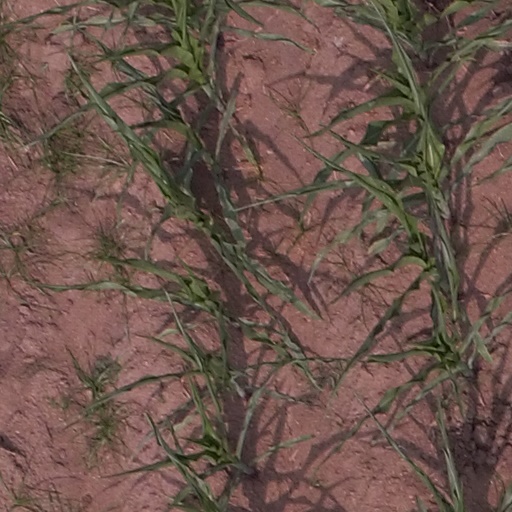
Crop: maize; corn